Diocese of Trinidad and Tobago

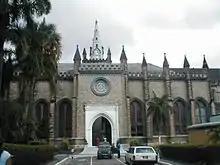
Holy Trinity Cathedral, Port of Spain

The Anglican Diocese of Trinidad and Tobago is the administrative structure grouping together Anglicans in the nation of Trinidad and Tobago under a bishop. It is one of eight dioceses of the Church in the Province of the West Indies.